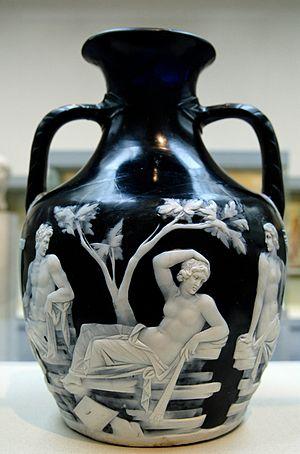
Face B du Vase Portland. Camée en verre, probablement réalisé à Rome vers 5-25 ap. J.-C.
Le vase Portland est un vase romain de la fin du Iᵉʳ siècle av. J.-C., en camée de verre, qui a inspiré de nombreux artistes depuis le XVIIIᵉ siècle. Il appartient depuis 1945 au British Museum de Londres, où il est exposé, salle 70.
Le vitrail est une composition de verre formée de pièces de verre. Celles-ci peuvent être blanches ou colorées et peuvent recevoir un décor. Le mot vitrail désigne une technique tandis que la fermeture d'une baie fixe avec du verre s'appelle une verrière.
La dynastie Han qui règne sur la Chine de 206 av. J.-C. à 220 apr. J.-C., est fondée par Liu Bang, un chef de guerre d'origine paysanne qui est passé à la postérité sous le nom d'empereur Han Gaozu. Seconde dynastie impériale chinoise, elle succède à la dynastie Qin, qui a unifié la Chine après avoir conquis tous les Royaumes combattants et est suivie de la période des Trois Royaumes.
Le British Museum, est un musée de l'histoire et de la culture humaine, situé à Londres, au Royaume-Uni. Ses collections, constituées de plus de sept millions d’objets, sont parmi les plus importantes du monde et proviennent de tous les continents. Elles illustrent l’histoire humaine de ses débuts à aujourd'hui.